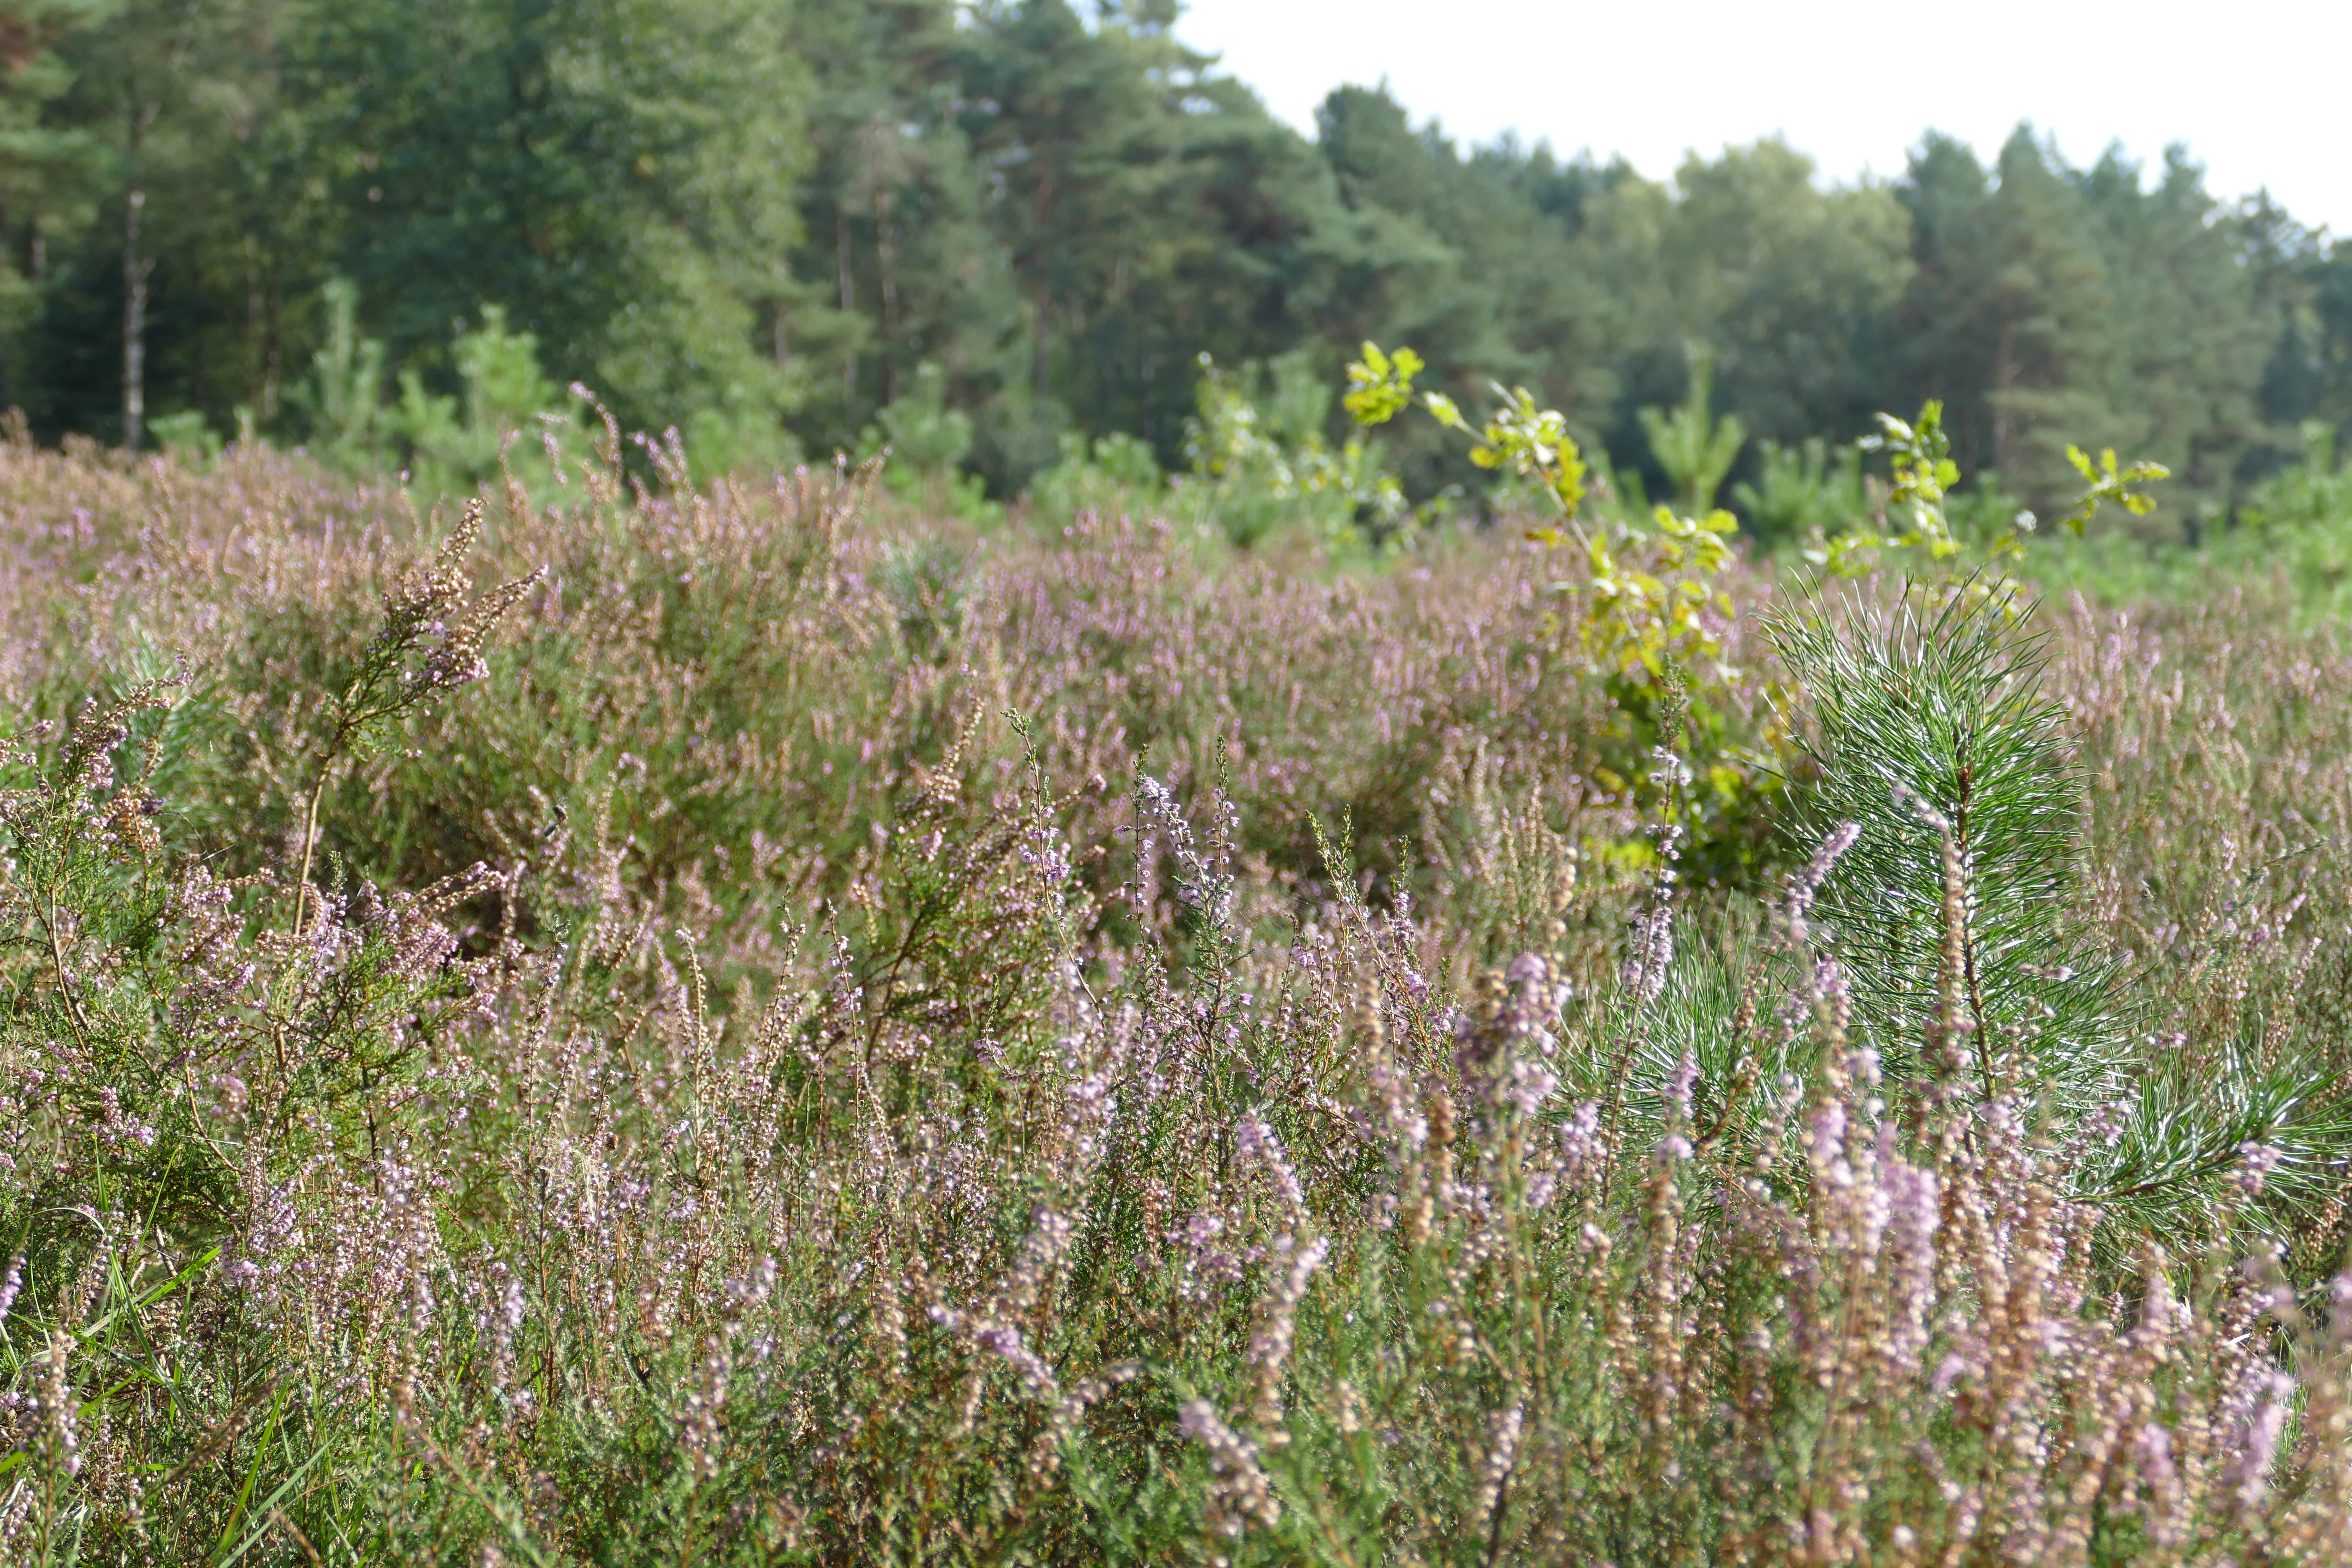
autumn, heathland, moor, heather, purple, woods, forest, plant, ecosystem, vegetation, grass, shrubland, flora, prairie, grass family, plant community, flower, herb, subshrub, meadow, english lavender, ecoregion, shrub, nepeta